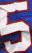
Number: 5